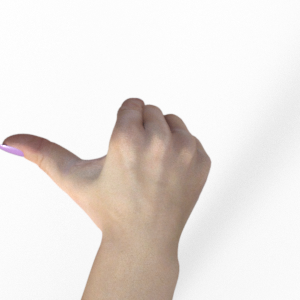
Label: rock